David Cox (artist)

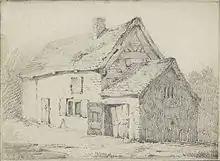
Cox's birthplace in Deritend, Birmingham, illustrated by Samuel Lines

Cox was born on 29 April 1783 on Heath Mill Lane in Deritend, then an industrial suburb of Birmingham. His father was a blacksmith and whitesmith about whom little is known, except that he supplied components such as bayonets and barrels to the Birmingham gun trade. Cox's mother was the daughter of a farmer and mille] from Small Heath to the east of Birmingham. Early biographers record that "she had had a better education than his father, and was a woman of superior intelligence and force of character." Cox was initially expected to follow his father into the metal trade and take over his forge, but his lack of physical strength led his family to seek opportunities for him to develop his interest in art, which is said to have first become apparent when the young Cox started painting paper kites while recovering from a broken leg.